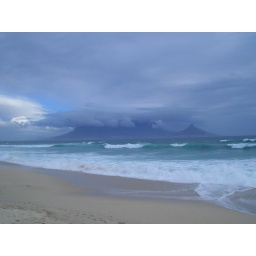
Table mountain in cloud from False Bay